List of highways in Niagara County, New York

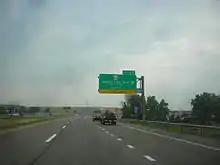
I-190 northbound at US 62 in Niagara Falls

Niagara County is served by three nationally-assigned highways: I-190, an auxiliary Interstate Highway; US 62, a United States Numbered Highway; and US 62's business route through part of Niagara Falls. I-190 heads from Erie County to Niagara County by way of the North Grand Island Bridge over the Niagara River and immediately connects to NY 384, the Niagara Scenic Parkway, and the LaSalle Expressway at a complex interchange on the north side of the bridge in Niagara Falls. The section of I-190 south of NY 384 is also designated as NY 324; however, that route is not signed north of Grand Island. Farther north, I-190 meets US 62 before leaving the city for the town of Lewiston. In Lewiston, the highway trends more to the northwest, crossing NY 31 and NY 104 on its way to the Lewiston-Queenston Bridge over the Niagara River. The bridge carries I-190 to the Canadian border, where it connects to Highway 405 in the province of Ontario.